USS Yakutat

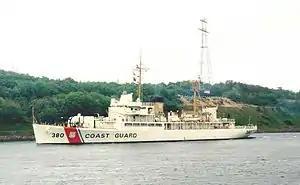
USCGC "Yakutat" (WHEC-380), ex-WAVP-380, in 1969.

"Barnegat"-class ships were very reliable and seaworthy and had good habitability. The Coast Guard viewed them as ideal for ocean station duty, in which they would perform weather reporting and search and rescue tasks, once they were modified by having a balloon shelter added aft and having oceanographic equipment, an oceanographic winch, and a hydrographic winch installed. After World War II, the U.S. Navy transferred 18 of the ships to the Coast Guard, in which they were known as the "Casco"-class cutters.